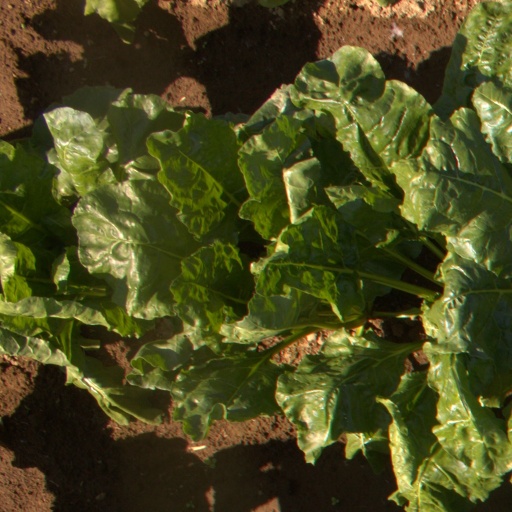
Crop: sugar beet